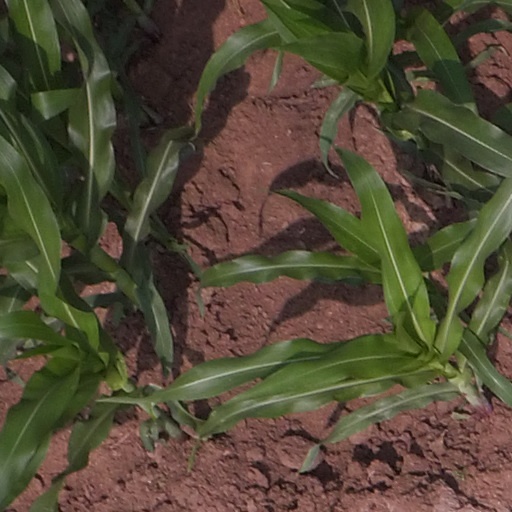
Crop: maize; corn